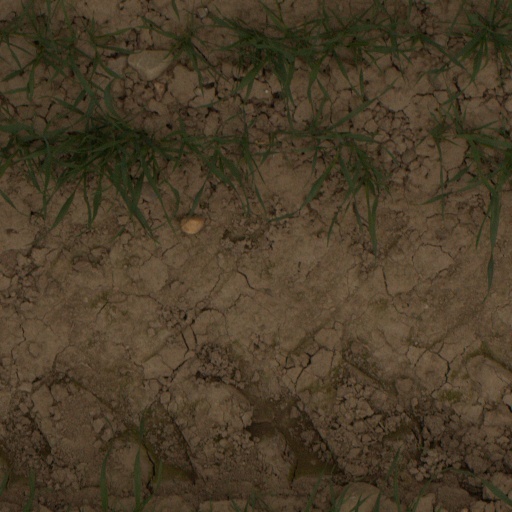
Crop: wheat